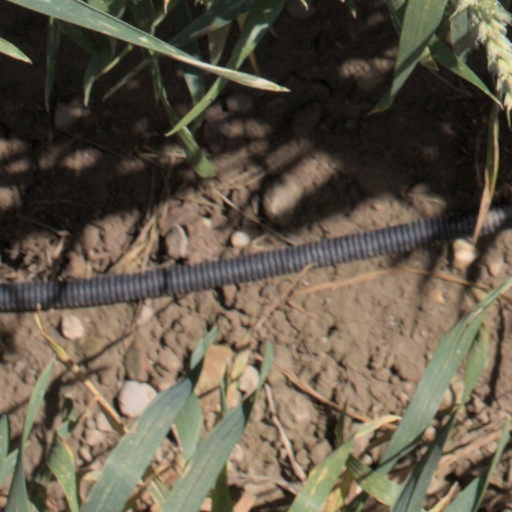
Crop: wheat